Lola Gallardo

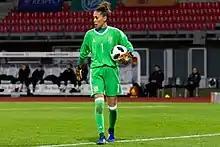
Lola Gallardo with Spain in 2018

María Dolores "Lola" Gallardo Núñez (born 10 June 1993) is a Spanish professional footballer who plays as a goalkeeper for Primera División club Atlético Madrid and the Spain women's national team.